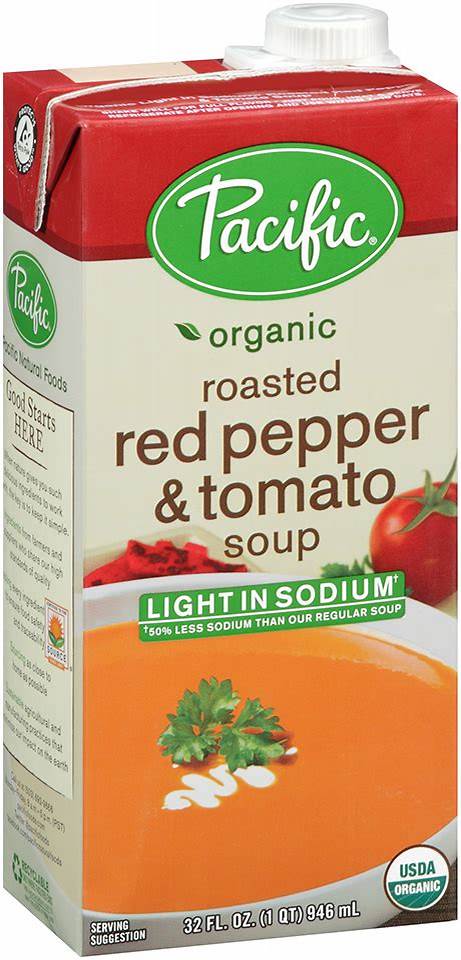
Label: cardboard